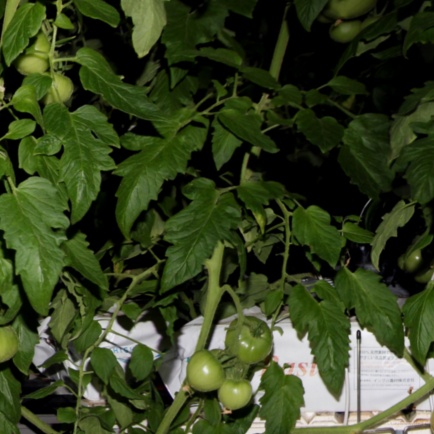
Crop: tomato